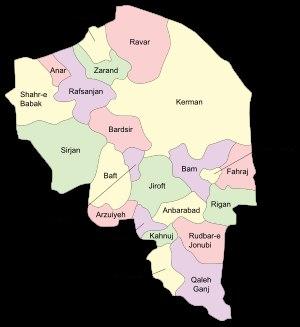
La Province de Kerman est une des 31 provinces d'Iran. Elle est située dans le sud-est du pays. La province de Kerman est la plus grande du pays avec une superficie de 181 714 km². Sa capitale est Kerman. La population de la province est d'environ 2 millions d'habitants. Les villes principales de la province sont: Baft, Bardsir, Bam, Djiroft, Rafsanjan, Zarand, Sirdjan, Shahr-e-Babak, Kerman, Mahan et Kahnouj.